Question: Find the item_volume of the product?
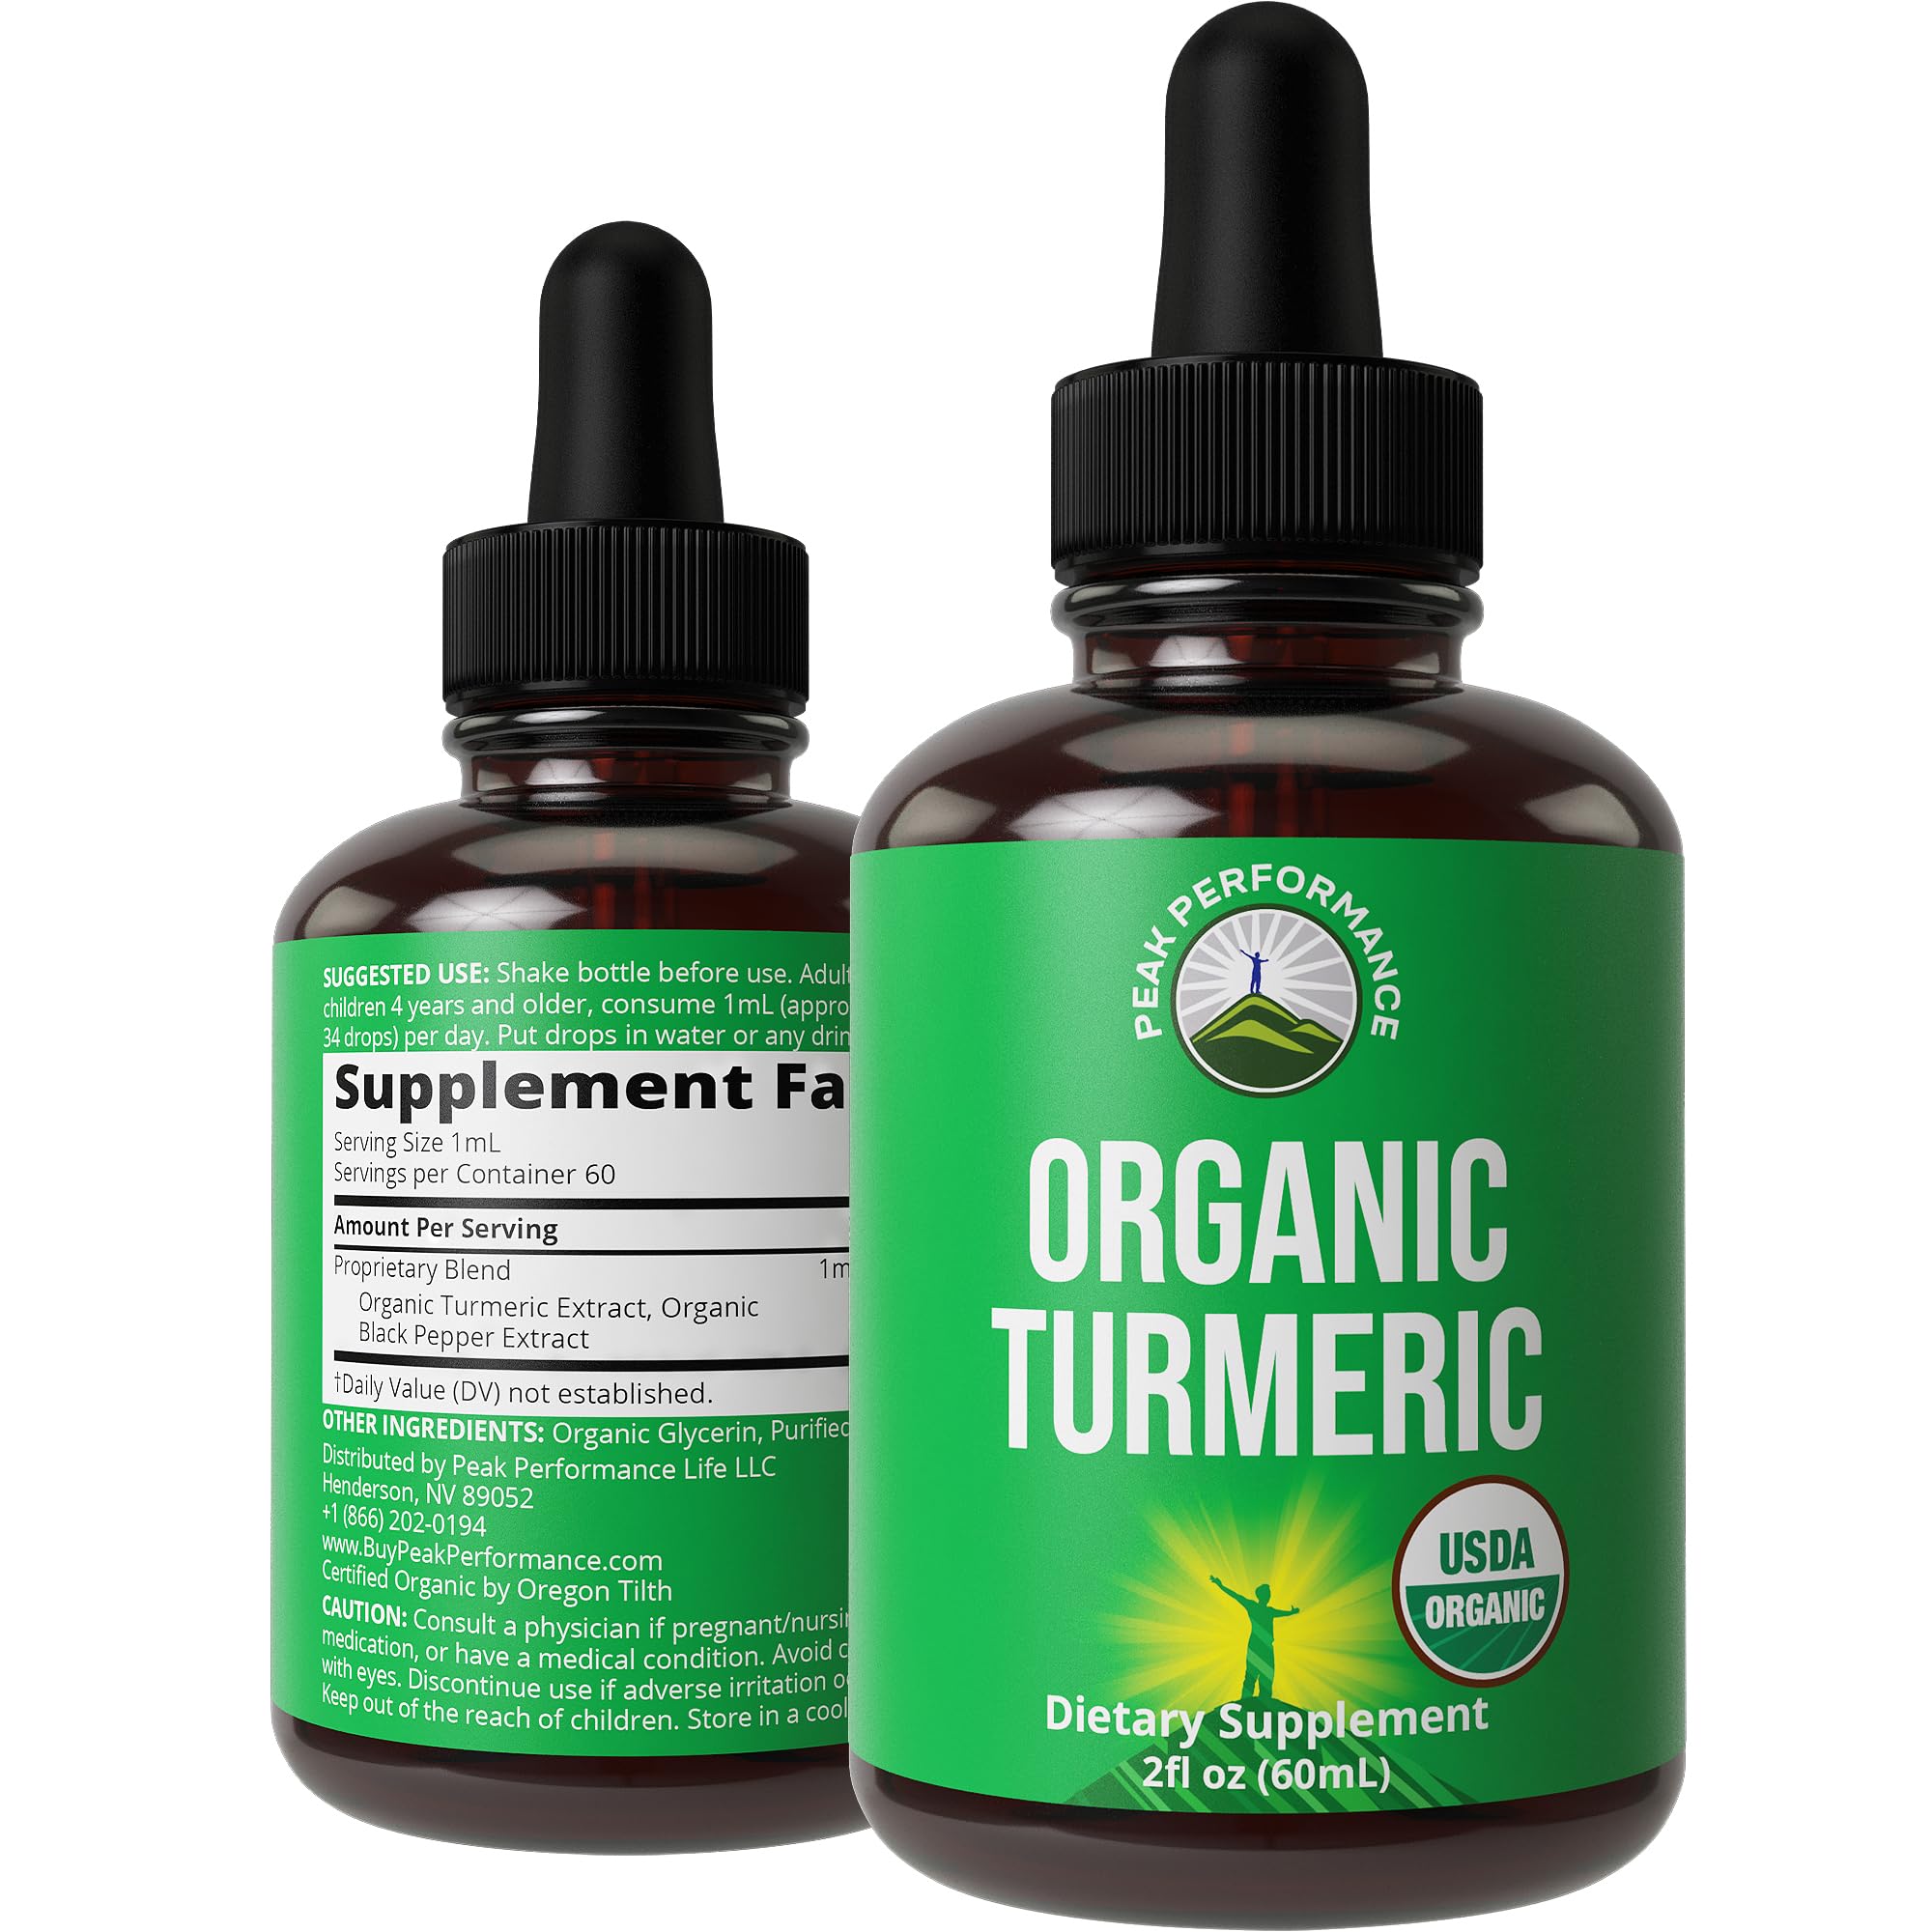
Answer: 2.0 fluid ounce